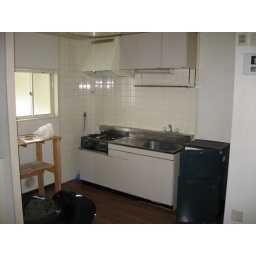
I was fortunate enough to have a refrigerator, stove and table left by the previous tenant.